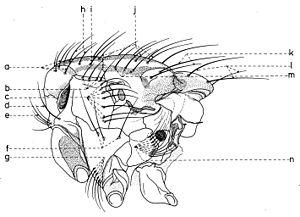
La chétotaxie est l'étude de l'arrangement des soies d'un insecte ou d'un acarien qui entre en compte dans la classification scientifique des espèces basée sur la position et la taille des poils. Par exemple, elle est importante pour la description des diptères grâce à une formalisation entreprise par Ernst August Girschner. Le terme de chétotaxie a été proposé plus tard par Carl Robert Osten-Sacken.
Les Sarcophagidae sont une famille de mouches de l'ordre des Diptères.